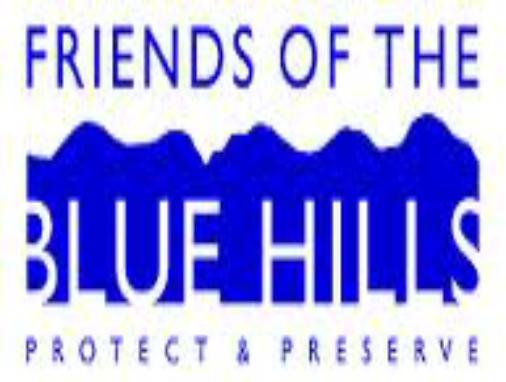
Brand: Blue Hills
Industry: Others